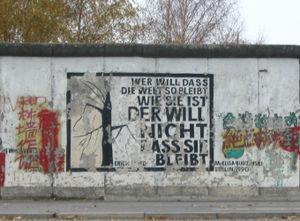
Mur de Berlin: Qui veut que le monde reste comme il est, ne veut pas qu'il reste
Le mur de Berlin, « mur de la honte » pour les Allemands de l'Ouest et officiellement appelé par le gouvernement est-allemand « mur de protection antifasciste », est érigé en plein Berlin dans la nuit du 12 au 13 août 1961 par la République démocratique allemande, qui tente ainsi de mettre fin à l'exode croissant de ses habitants vers la République fédérale d'Allemagne.
Le tourisme en Europe représente une importante activité économique. En 2014, l'Europe a reçu 563 millions de touristes. Les recettes pour 2014 ont atteint 383 milliards d'euros.